James VI and I

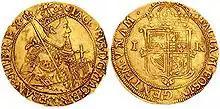
Scottish gold coin from 1609 to 1625

It was against this background that James VI authorised the "Gentleman Adventurers of Fife" to civilise the "most barbarous Isle of Lewis" in 1598. James wrote that the colonists were to act "not by agreement" with the local inhabitants, but "by extirpation of thame". Their landing at Stornoway began well, but the colonists were driven out by local forces commanded by Murdoch and Neil MacLeod. The colonists tried again in 1605 with the same result, although a third attempt in 1607 was more successful. The Statutes of Iona were enacted in 1609, which required clan chiefs to provide support for Protestant ministers to Highland parishes; to outlaw bards; to report regularly to Edinburgh to answer for their actions; and to send their heirs to Lowland Scotland, to be educated in English-speaking Protestant schools. So began a process "specifically aimed at the extirpation of the Gaelic language, the destruction of its traditional culture and the suppression of its bearers."